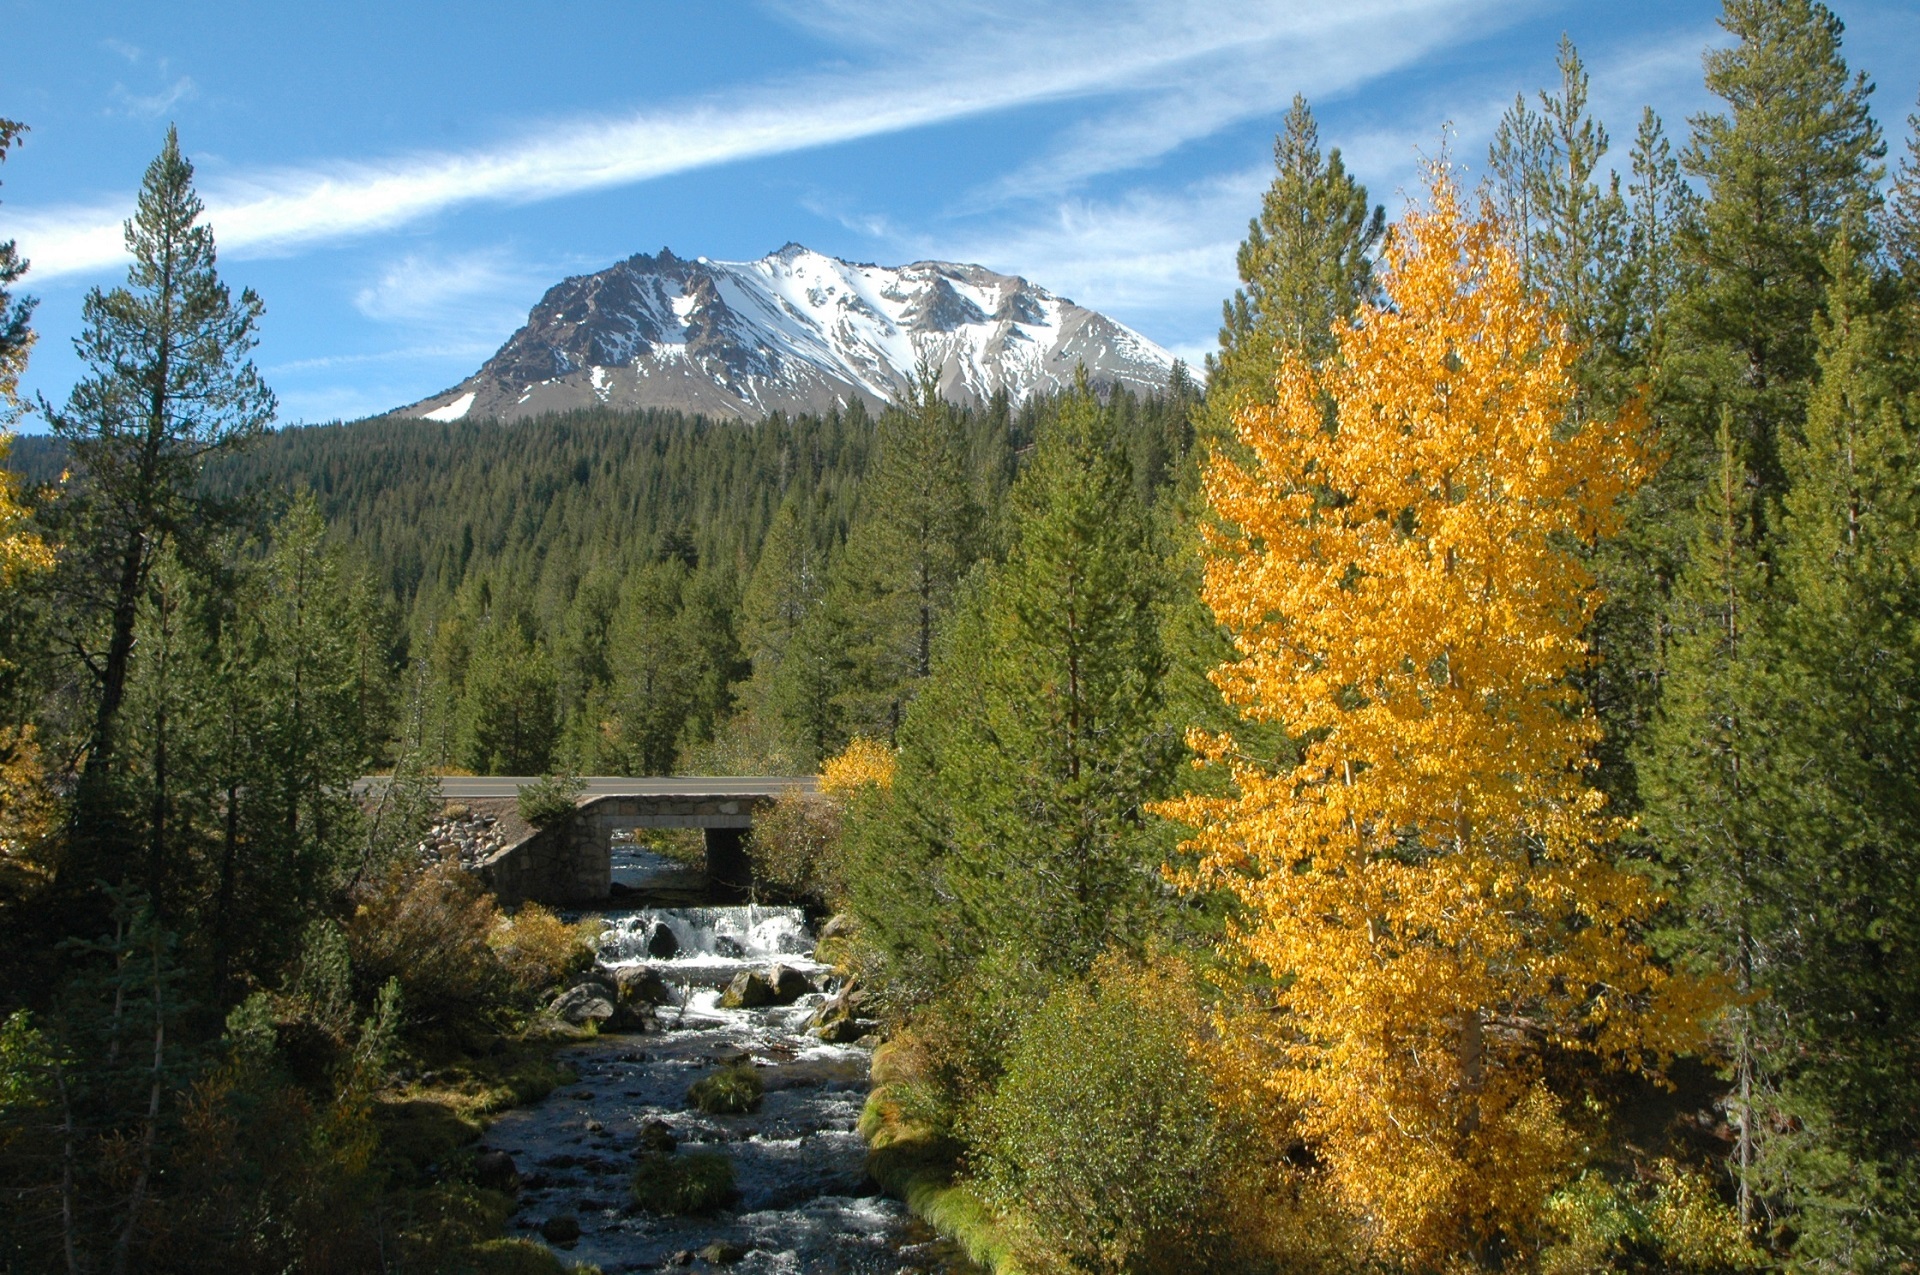
landscape, tree, water, nature, forest, wilderness, mountain, snow, sky, trail, leaf, fall, lake, valley, mountain range, stream, reflection, flowing, scenic, autumn, scenery, usa, colorful, california, season, ridge, trees, outdoors, clouds, alps, woodland, cottonwood, larch, ecosystem, lassen volcanic national park, biome, woody plant, mountainous landforms, temperate broadleaf and mixed forest, temperate coniferous forest